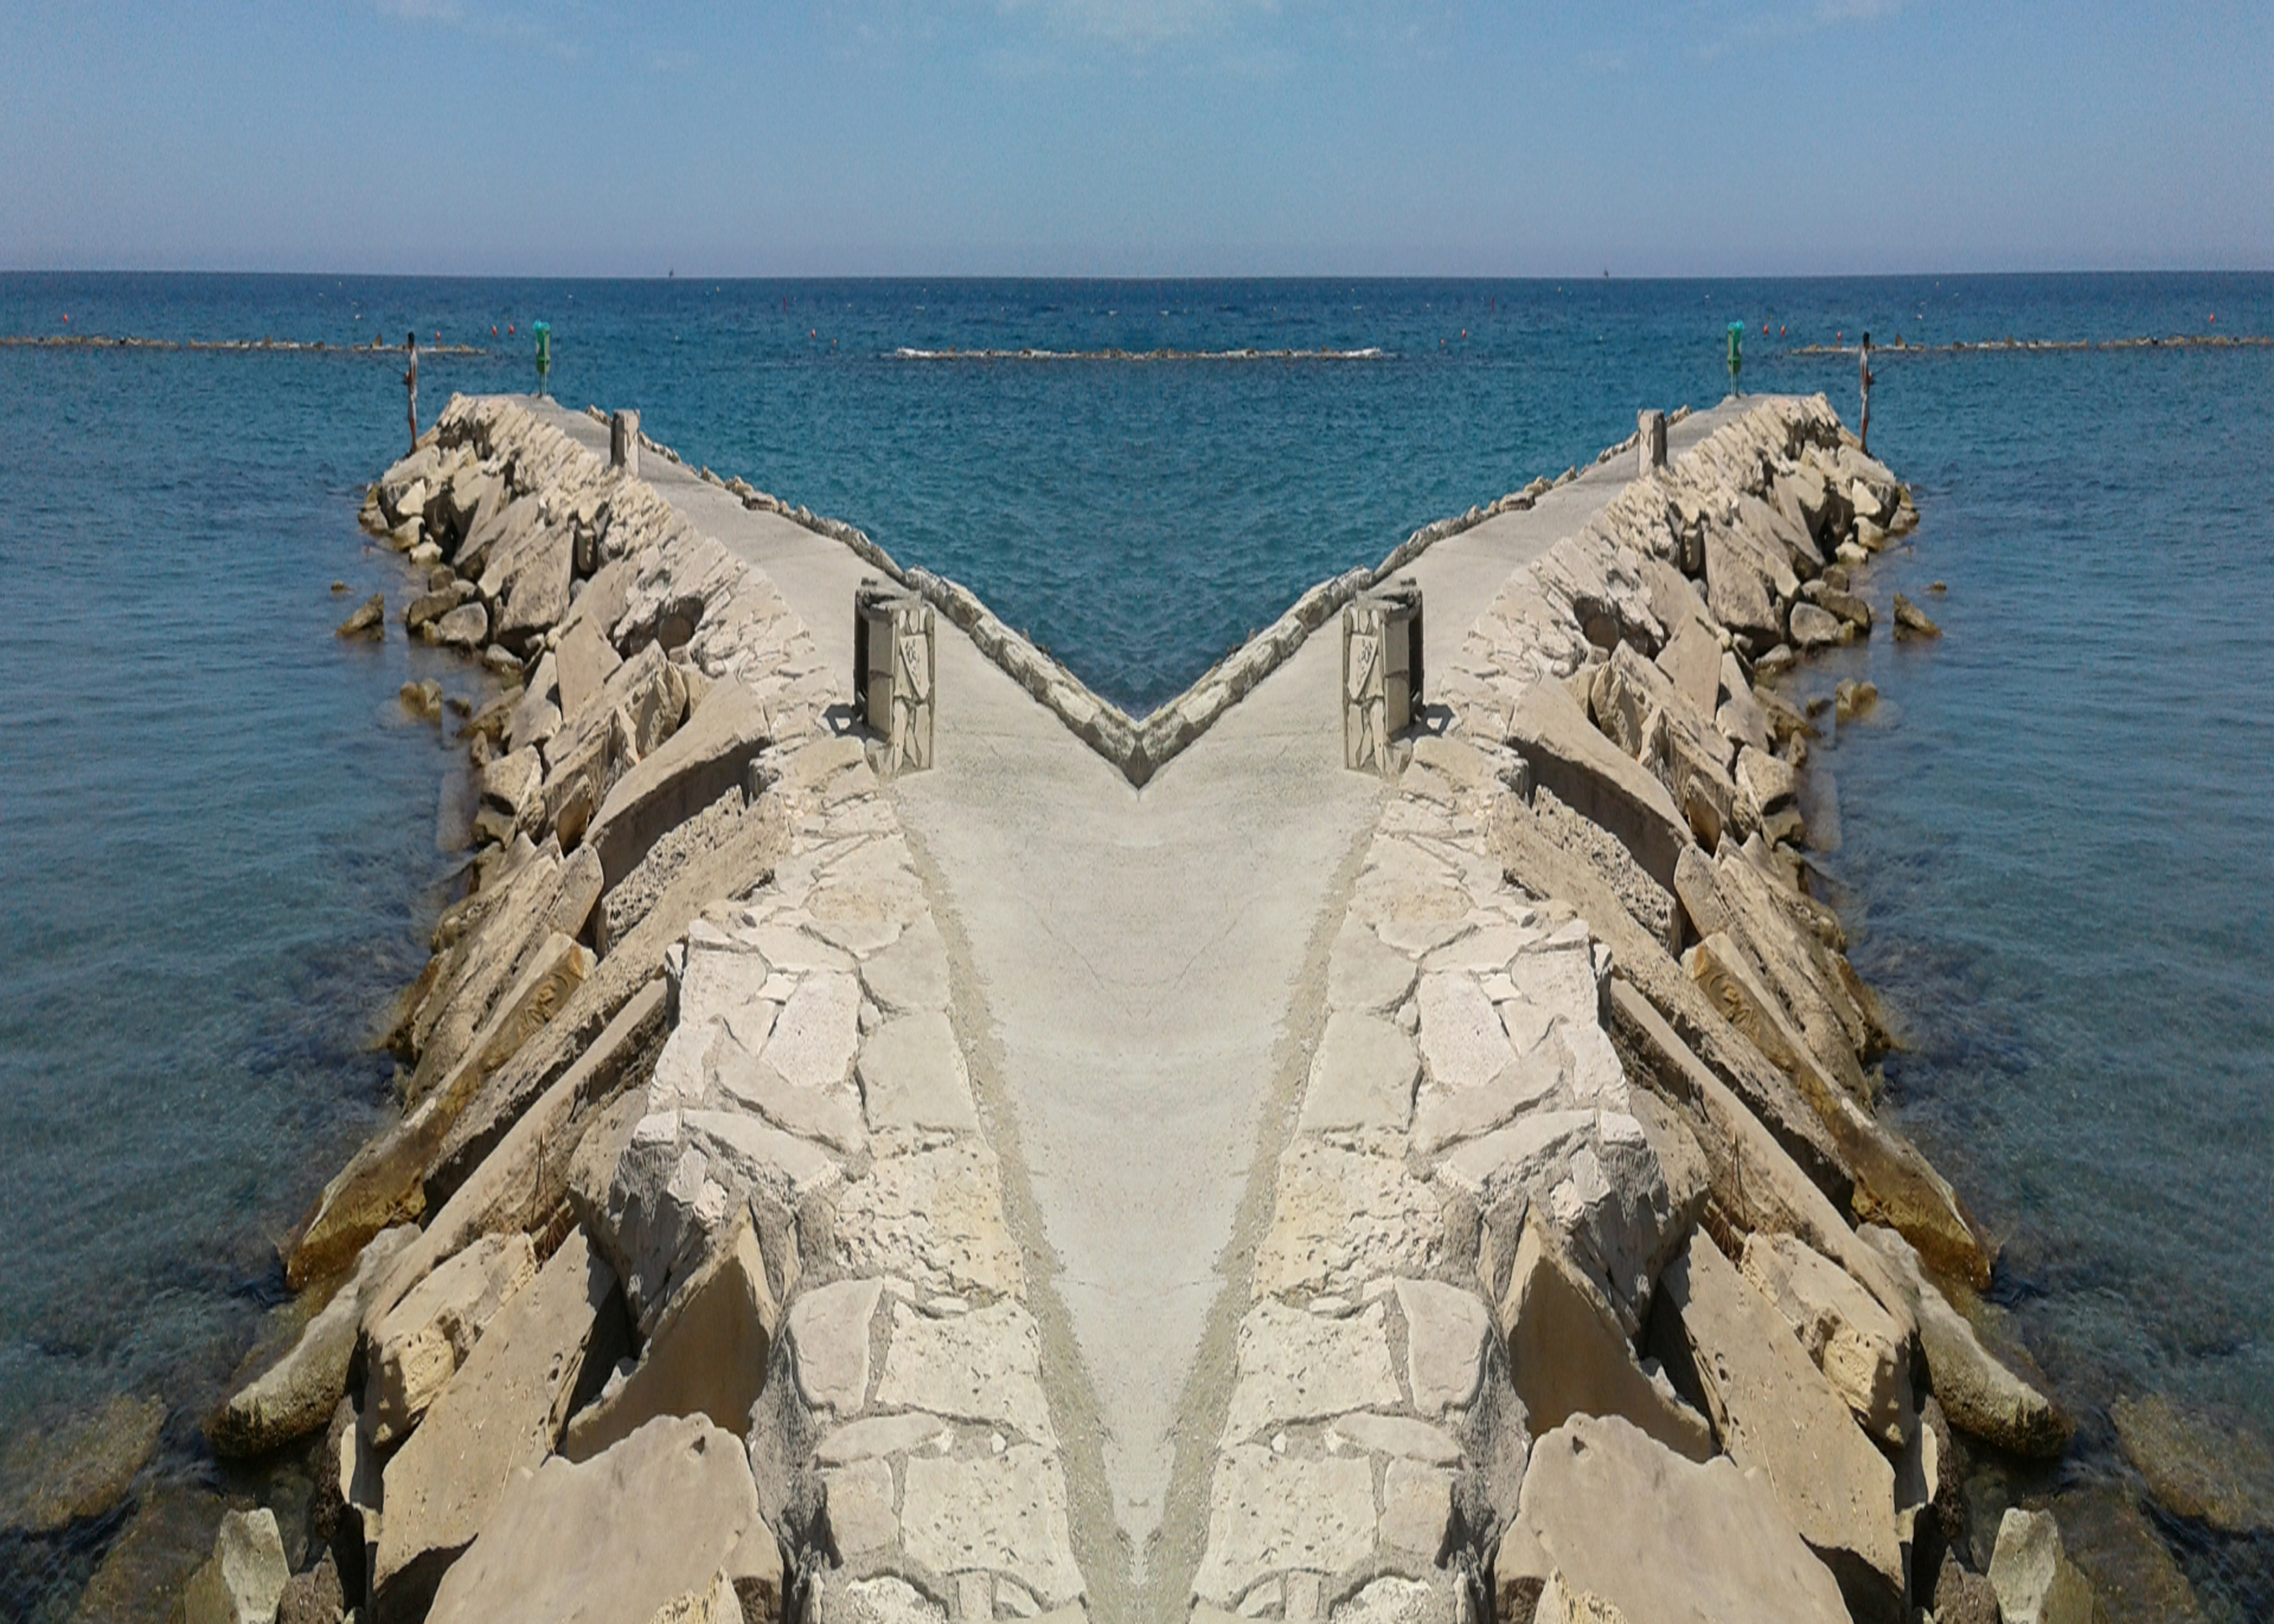
mirror, reflection, sky, sea, rocks, water, rocky, within walking, stone, ocean, azure, wood, terrain, formation, horizon, landscape, headland, bedrock, klippe, wind wave, seabird, island, cape, wave, bay, cliff, lake, rock, sand, sound, inlet, outcrop, promontory, erosion, tropics, natural landscape, coast, skerry, bight, peninsula, breakwater